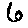
Label: 6